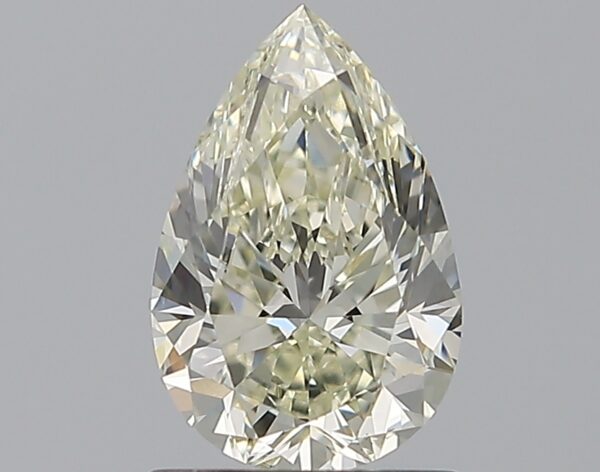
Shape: pear
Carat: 1
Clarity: VS1
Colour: K
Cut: EX
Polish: EX
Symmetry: EX
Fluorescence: ST
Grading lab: GIA
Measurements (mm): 8.43 x 5.54 x 3.51